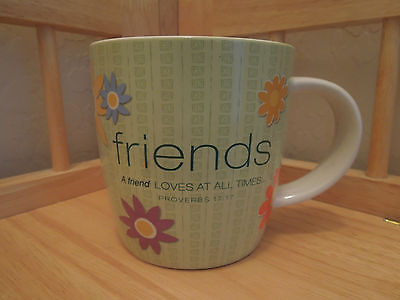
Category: mug